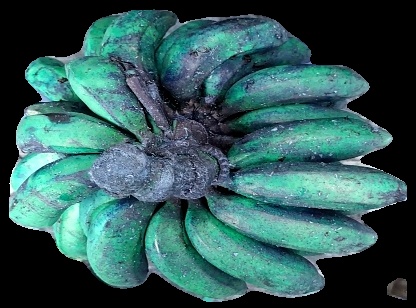
Variety: rasbale
Grade: grade3